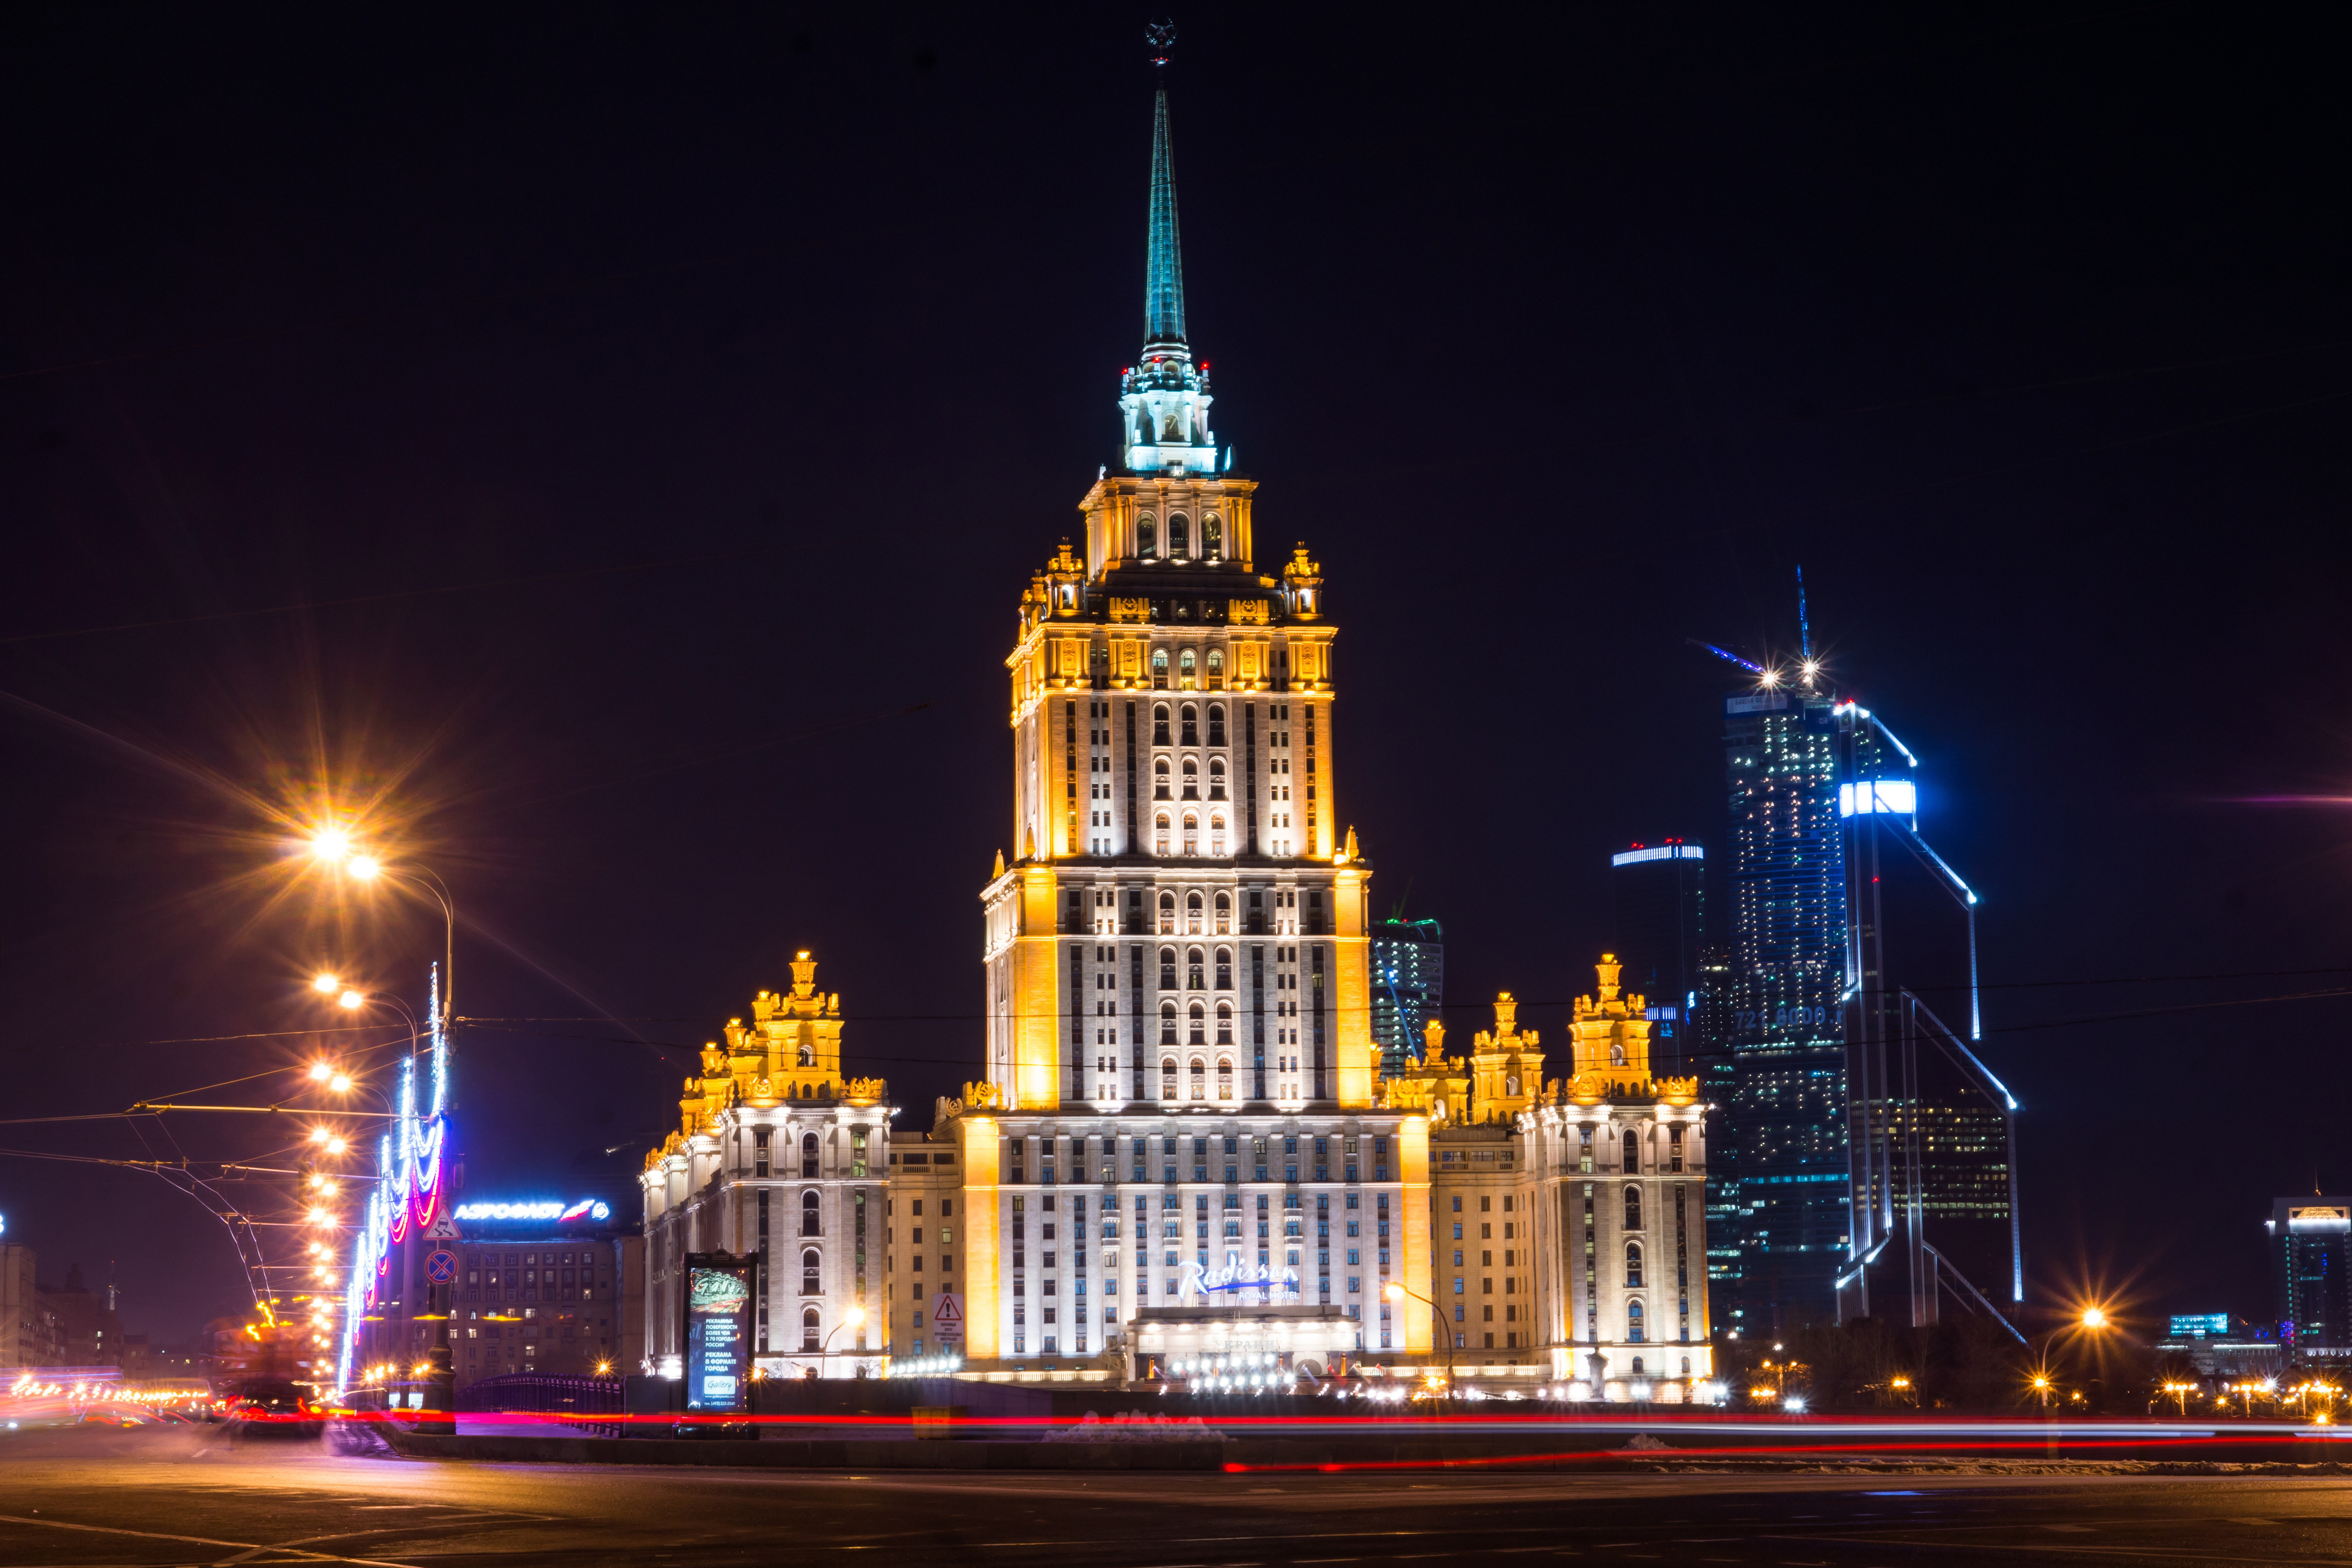
night, landmark, city, urban area, sky, metropolis, metropolitan area, light, architecture, tower, human settlement, building, lighting, cityscape, spire, skyscraper, tower block, downtown, tourist attraction, skyline, clock tower, evening, midnight, government, town square, palace, facade, tourism